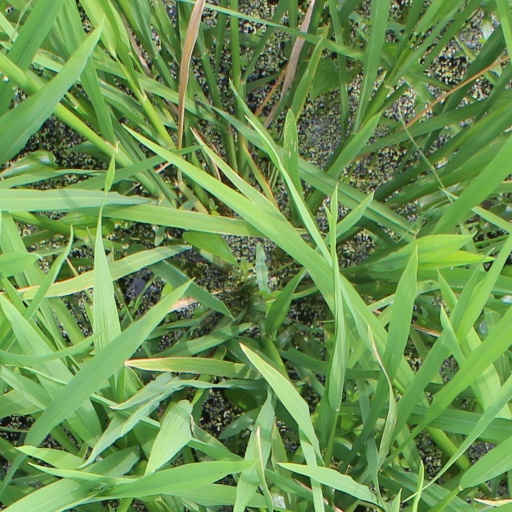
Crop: rice